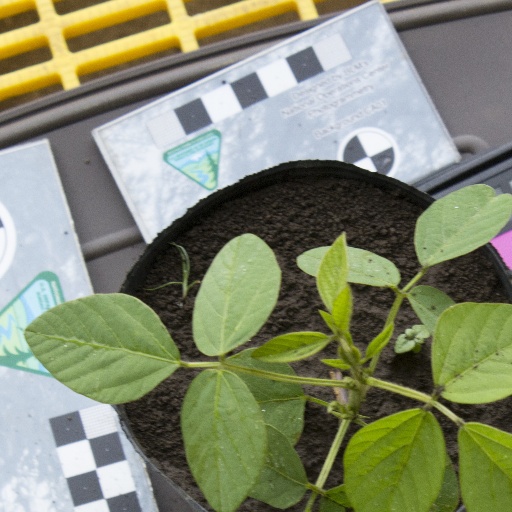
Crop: soybean